Robert Altman

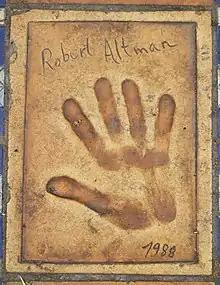
Altman's handprints outside Palais des Festivals et des Congrès in Cannes, France

He revitalized his career in earnest with "The Player" (1992), a satire of Hollywood. Co-produced by the influential David Brown ("The Sting", "Jaws", "Cocoon"), the film was nominated for three Academy Awards, including Best Director. While he did not win the Oscar, he was awarded Best Director by the Cannes Film Festival, BAFTA, and the New York Film Critics Circle.